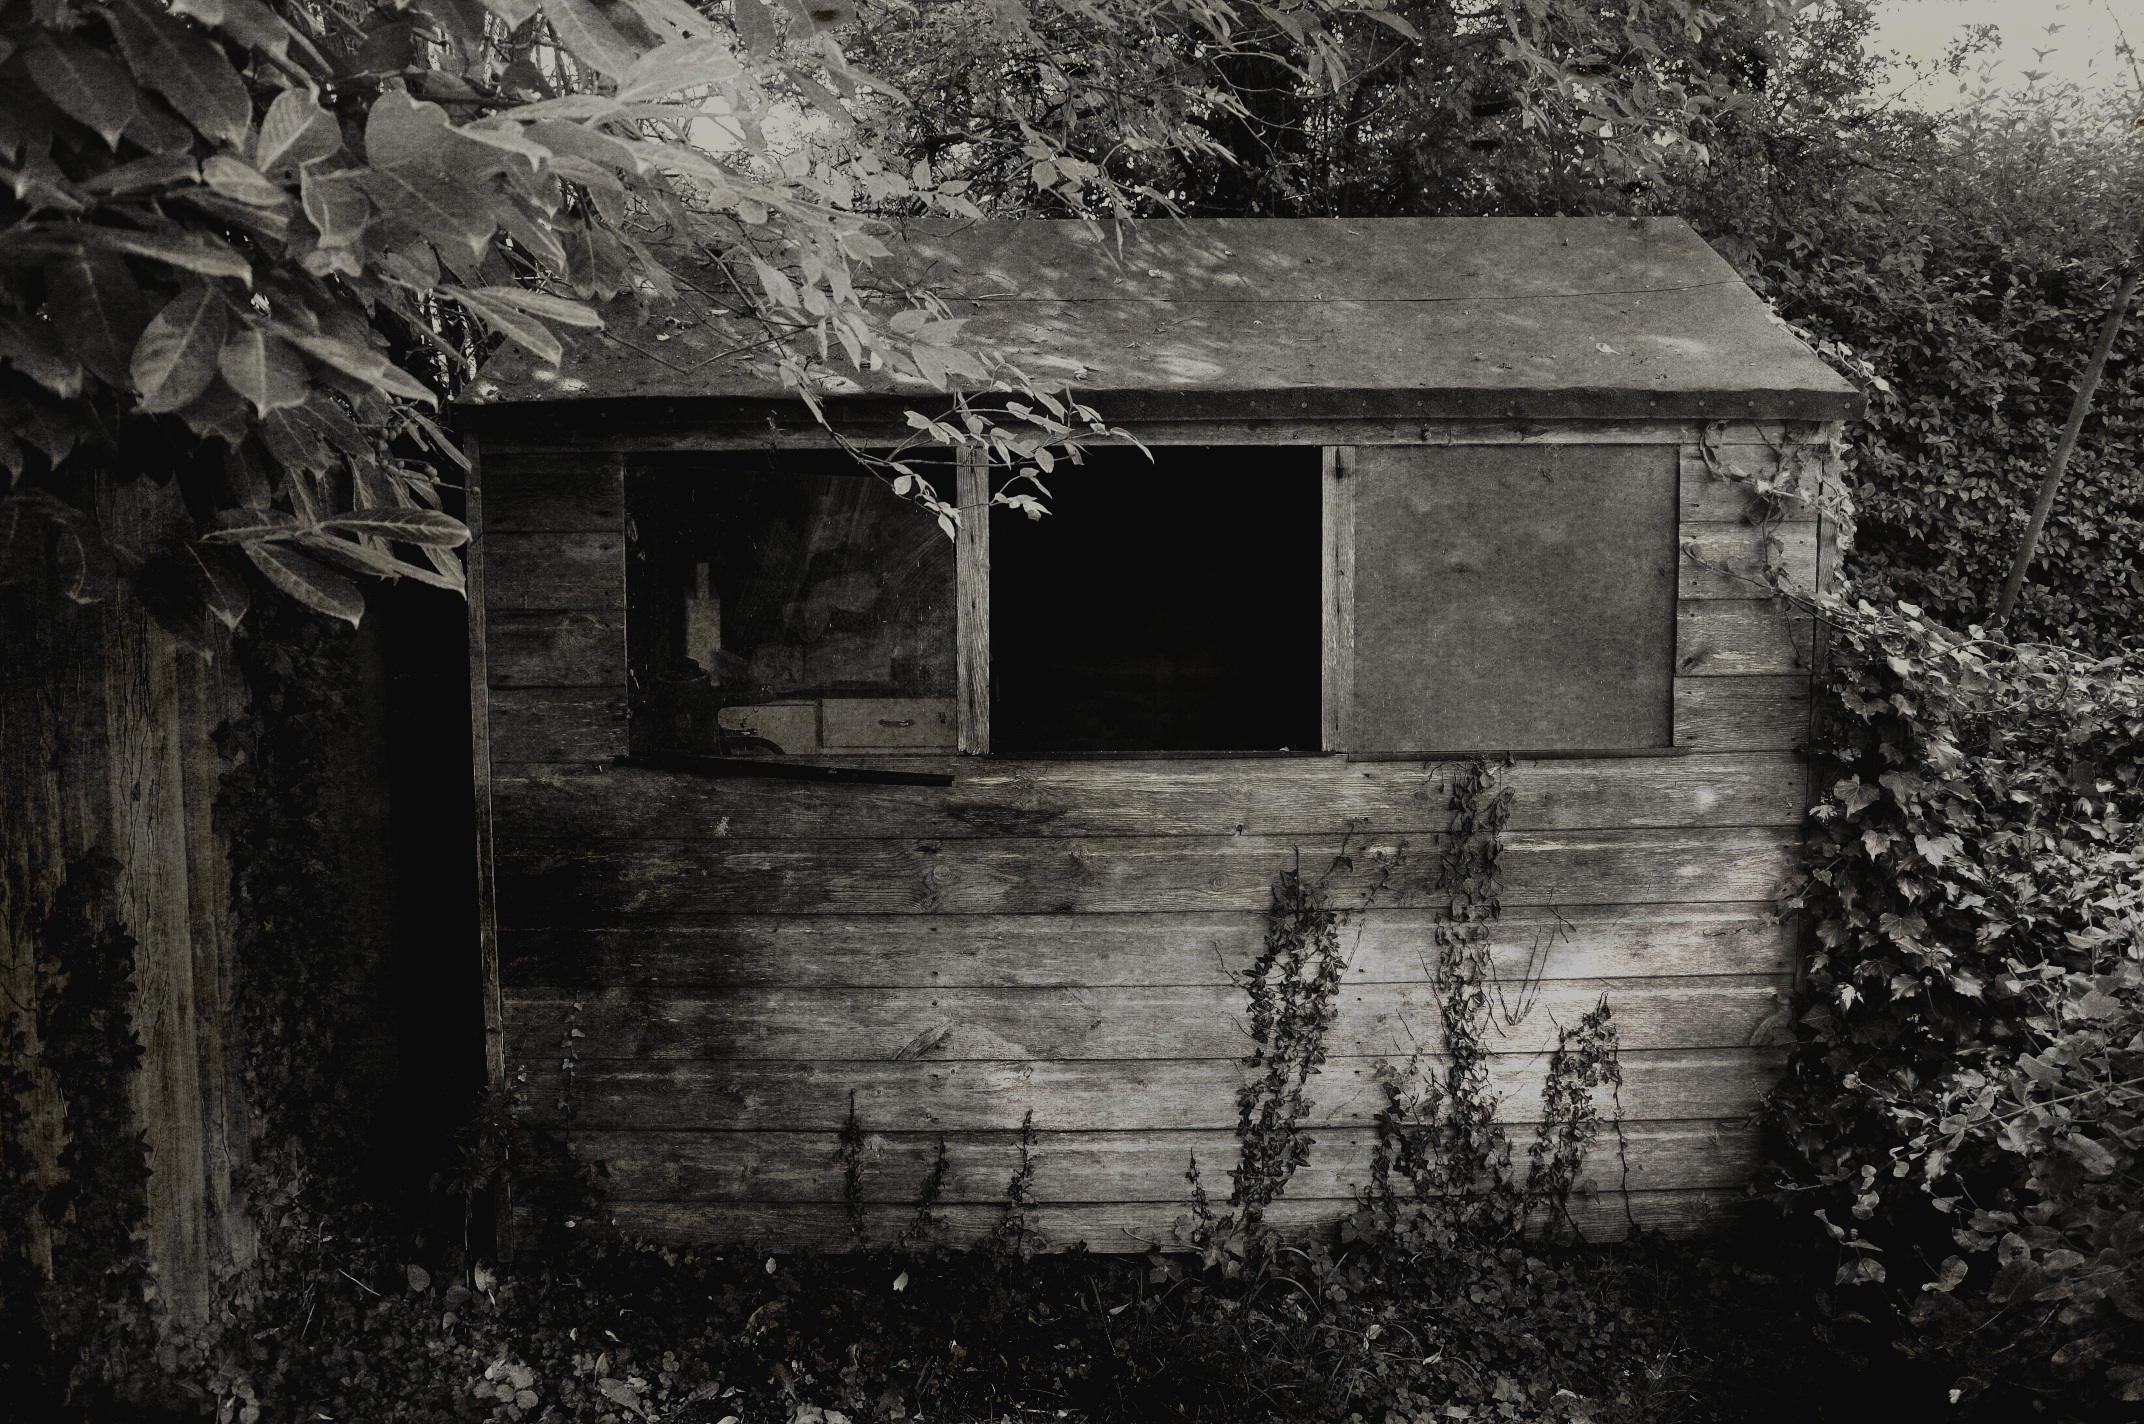
black and white, wood, white, house, building, home, wall, shack, darkness, black, monochrome, ruins, photograph, monochrome photography